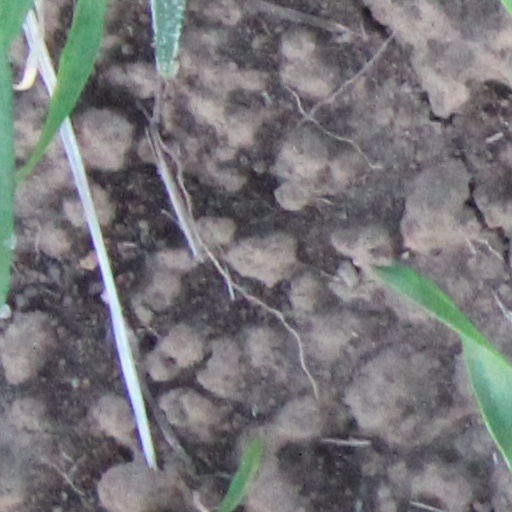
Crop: wheat